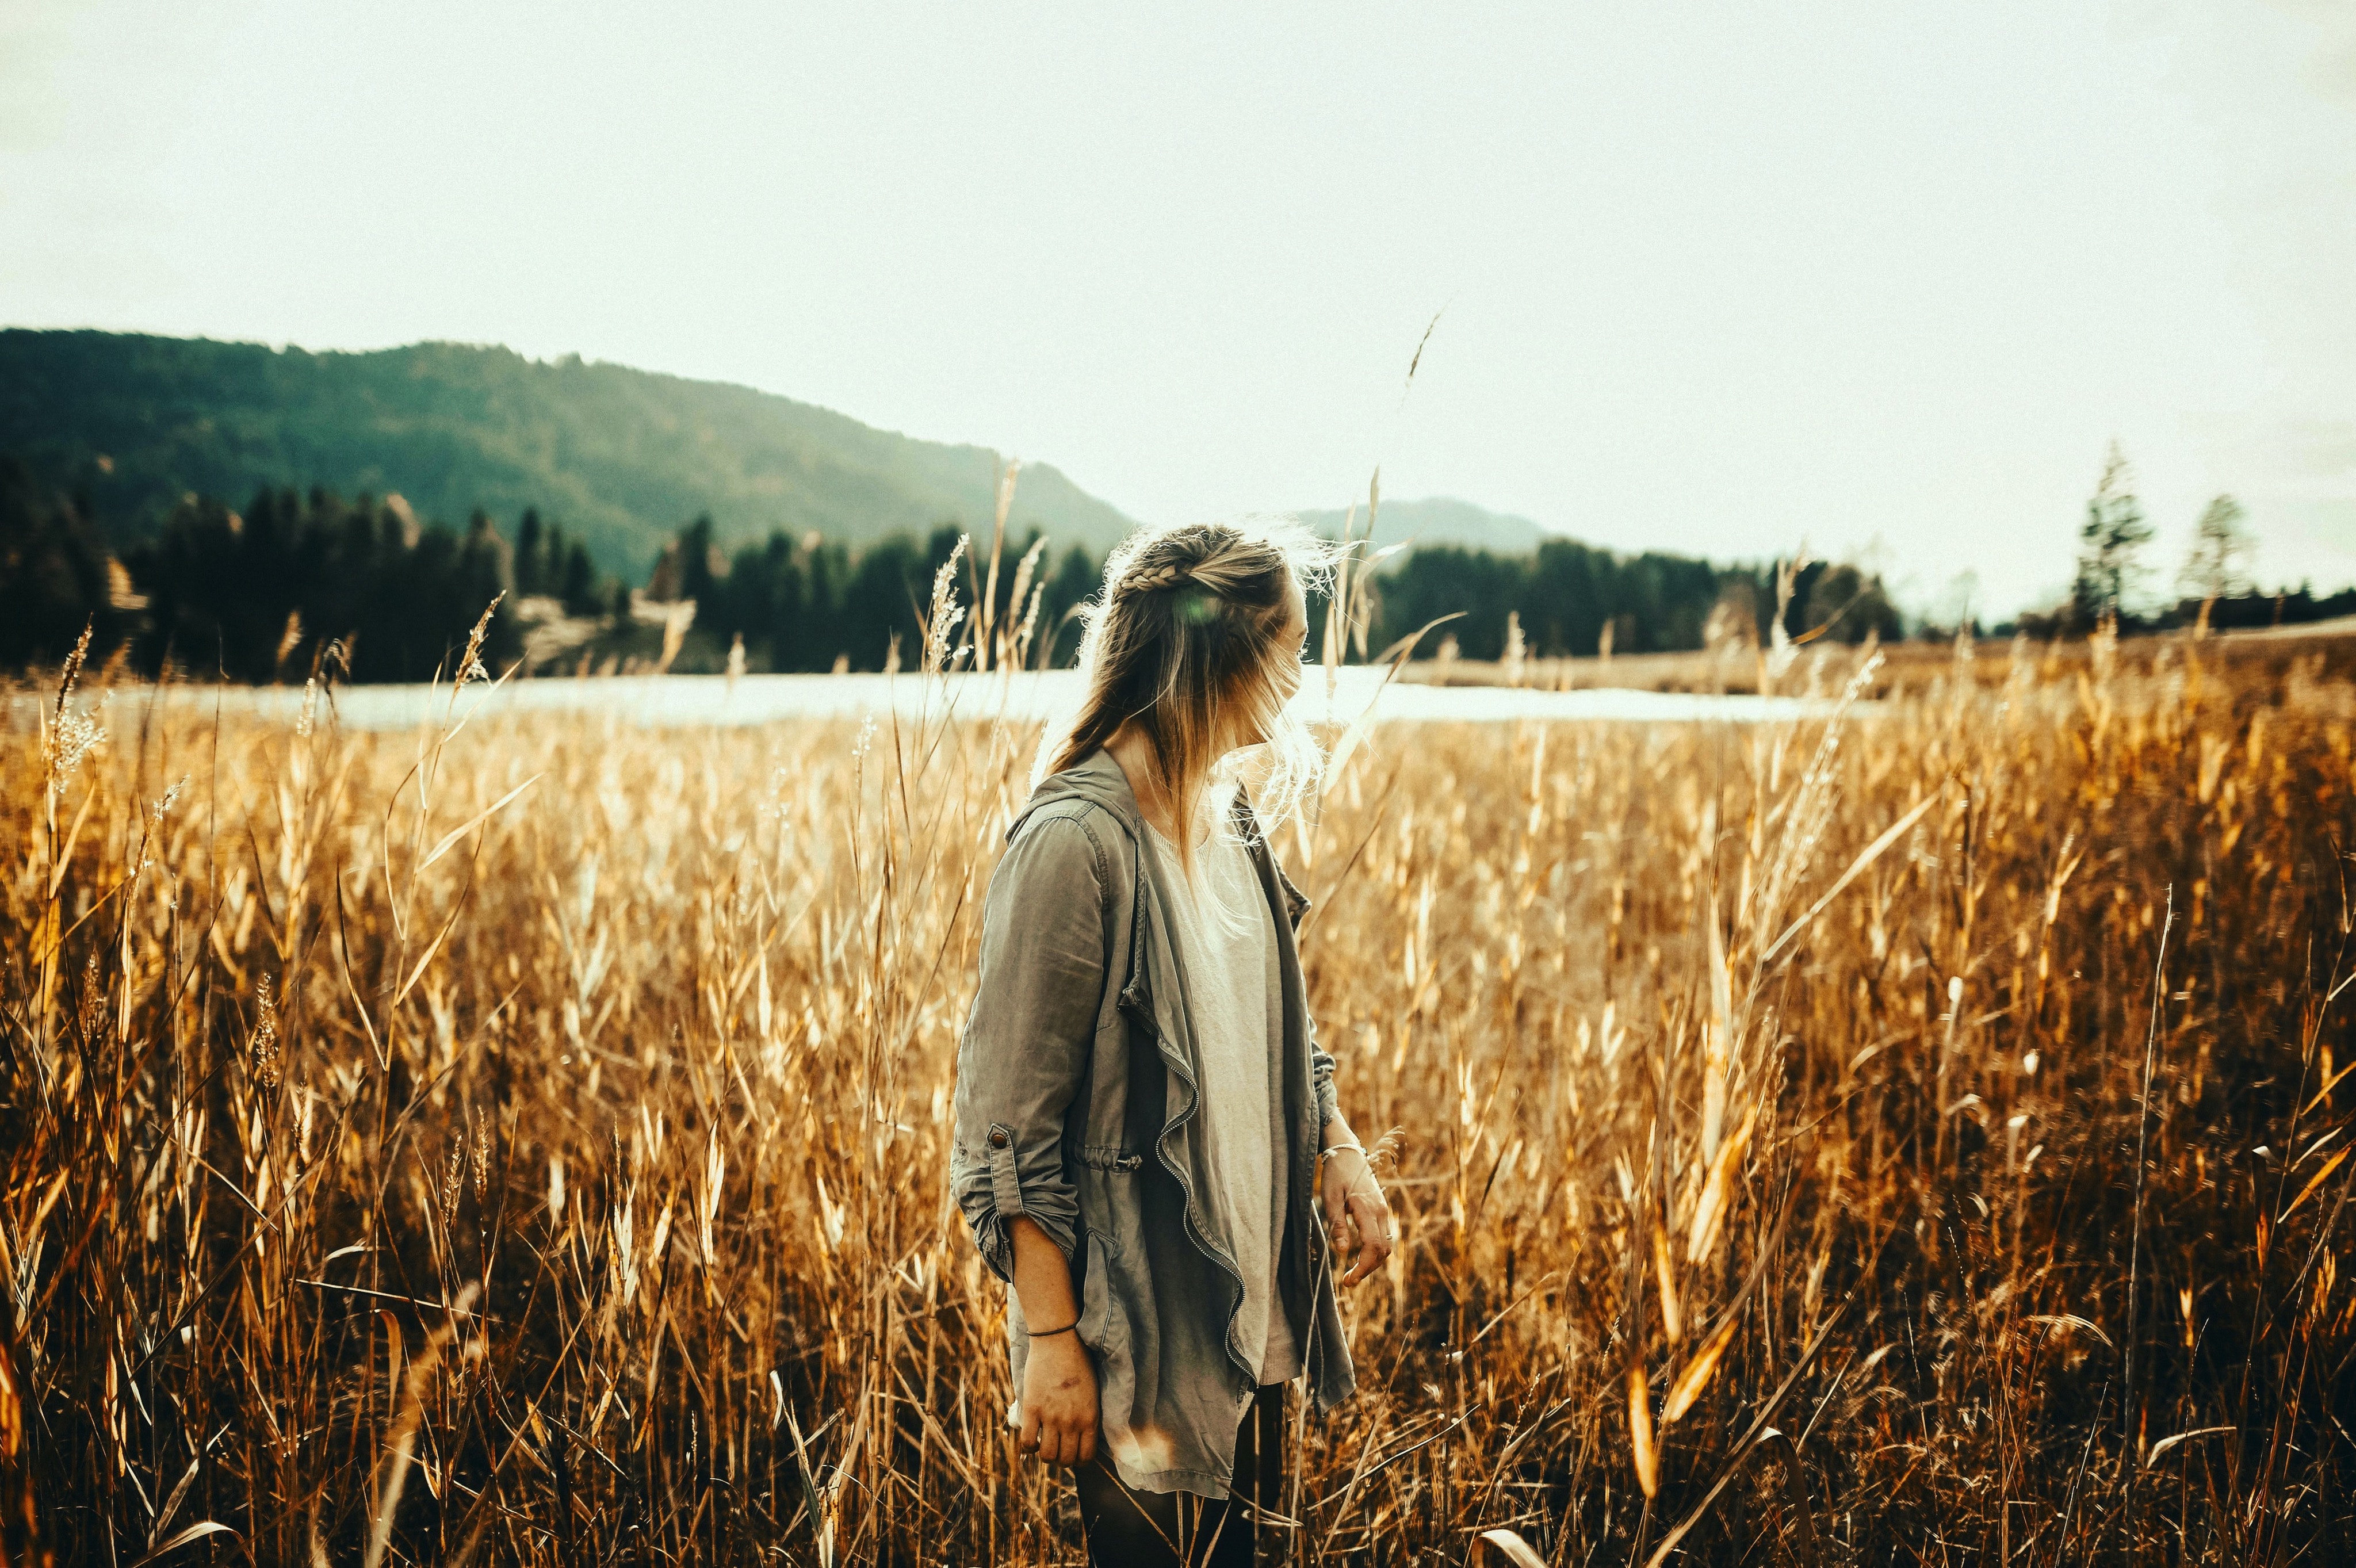
People in nature, hair, photograph, field, sky, grass, light, beauty, sunlight, grass family, blond, photography, summer, long hair, crop, plant, brown hair, grassland, happy, phragmites, agriculture, outerwear, prairie, portrait photography, wheat, dress, meadow, portrait, straw, rye, wind